Jennes de Mol

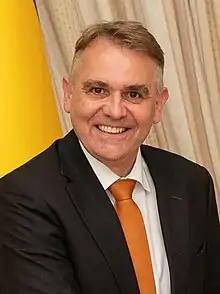

Johannes Hermann Adrianus Cornelis de Mol (born August 12, 1963) is a Dutch diplomat. He is the current Ambassador of the Kingdom of the Netherlands in Poland.